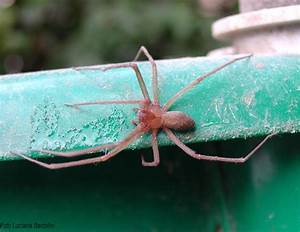
Label: ragno